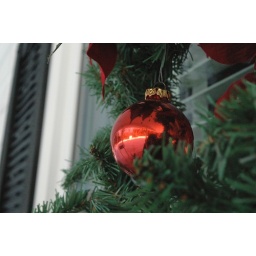
reflection of my inlaws' shed in a red Christmas ball on a wreath